National Liberation Front (Macedonia)

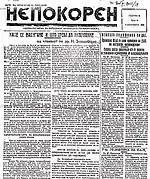
Nepokoren was one of the newspapers published by NOF.

Even before the KKE declared the beginning of the armed struggle of the Democratic Army of Greece in 1946, the NOF was acting independently from the KKE, and engaged in several battles with government forces, who had British support. Thus, the NOF stimulated the beginning of an armed insurrection of the communist forces against the government. The NOF and also created regional committees in all areas with compact ethnic Macedonian populations (Florina, Eddesa, Giannitsa and Kastoria).